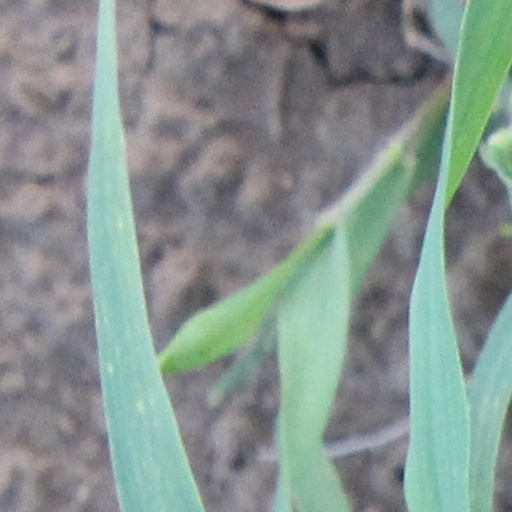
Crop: wheat